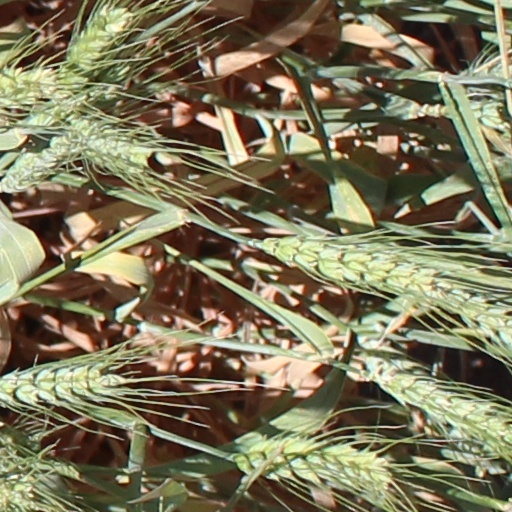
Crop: wheat